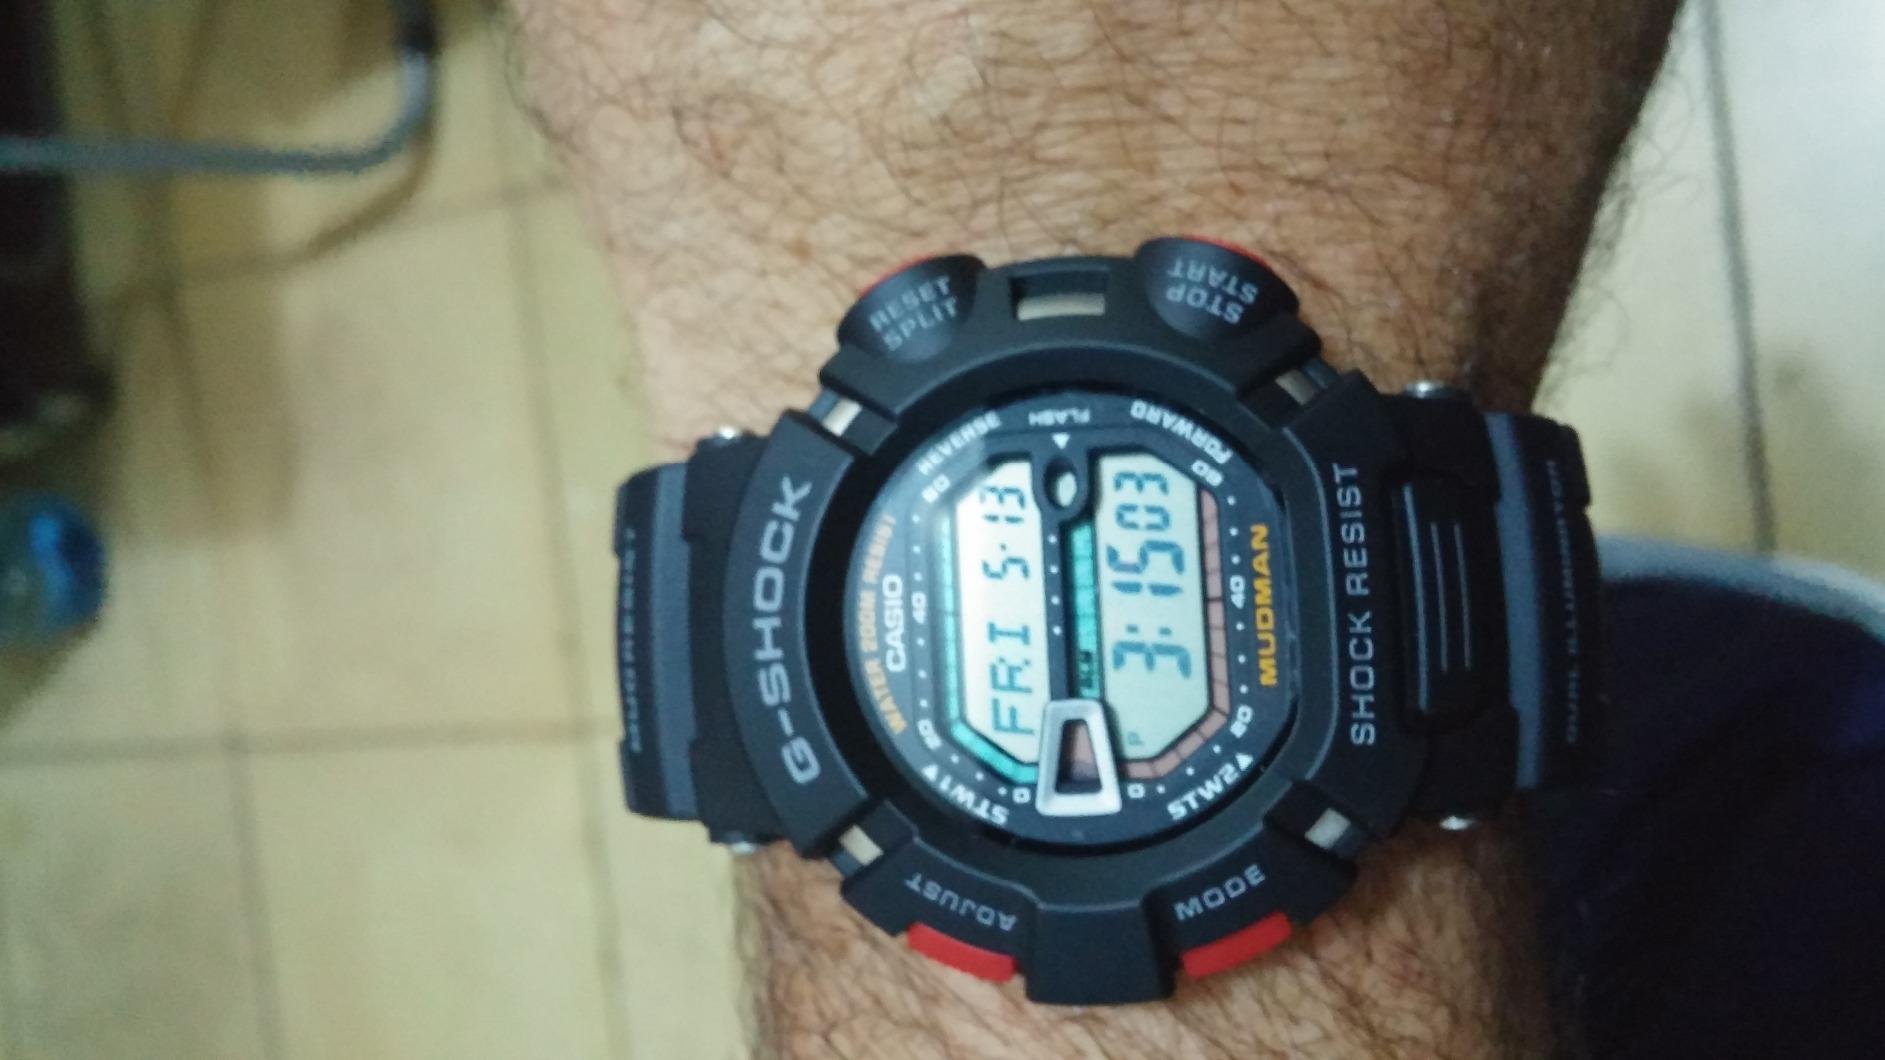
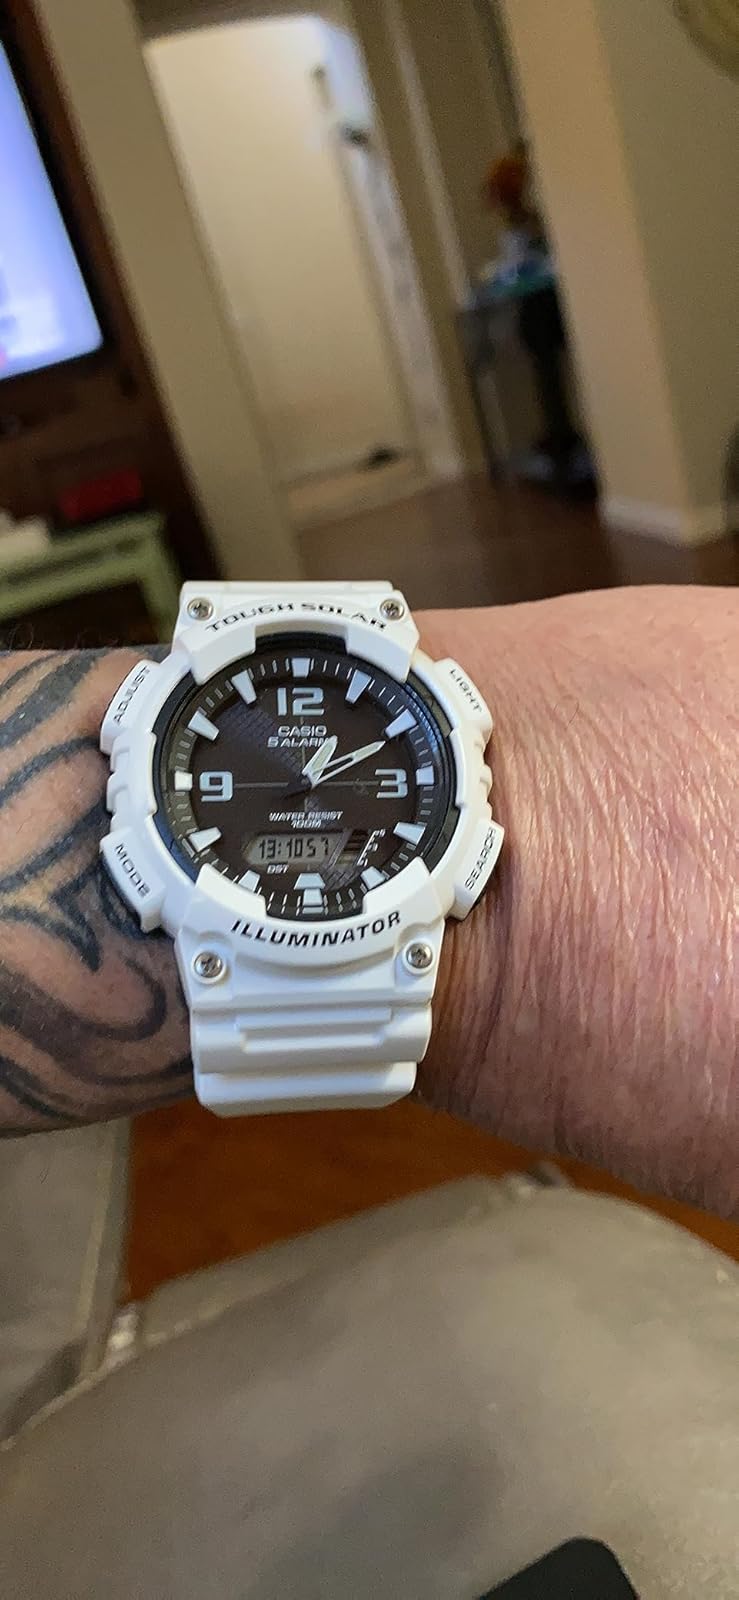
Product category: accessories_watch
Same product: no